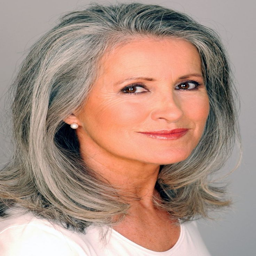
i like the salt & pepper hair & cut on person .